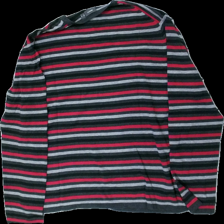
View: back
Type: Sweater
Category: Men
Brand: Mexx
Colors: Purple, Grey, Black
Material: 60% acrylic, 40% cotton
Pattern: Striped
Cut: Regular, C-collar
Size: XL
Season: All
Price range: <50
Recommended usage: Reuse